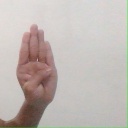
अक्षर: ब